Smallfoot

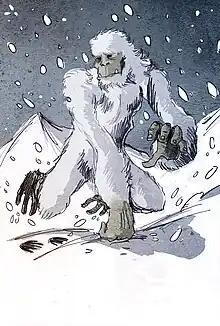
The legend of the Yeti and an original idea by Sergio Pablos inspired the story.

Writers Glenn Ficarra and John Requa conceived of "Smallfoot", interested in a story about Yeti or Bigfoot; they drew inspiration from an original idea by Sergio Pablos.